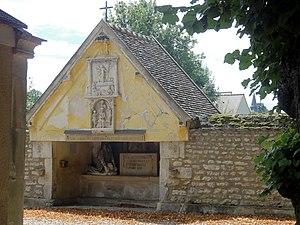
L'oratoire faisant face à la chapelle.
L'église Notre-Dame est une église catholique paroissiale située à Saint-Clair-sur-Epte, en France. Édifié sur un sanctuaire carolingien du IXᵉ siècle, son chœur avec abside en cul-de-four est le principal chœur roman de la fin du XIᵉ siècle conservé dans le Val-d'Oise. La décoration des trois fenêtres du chevet et les arcatures plaquées qui agrémentent le soubassement sont tout à fait remarquables, et le profil surbaissé des arcs-doubleaux intermédiaires est hors du commun. Le transept est seulement partiellement roman et l'on y voit encore l'entrée de l'ancienne absidiole nord. Le clocher central qui s'élève au-dessus de la croisée du transept remonte également à la fin du XIᵉ siècle, mais son architecture sans recherche n'atteint pas le niveau de la plupart des autres clochers romans du Vexin français et des environs. Il se distingue cependant par sa flèche en charpente du XVIᵉ siècle à la silhouette inhabituelle. La nef également romane a été rebâtie dans le style gothique primitif après le milieu du XIIᵉ siècle, mais la façade avec ses deux portails romans qui se superposent subsiste de la période romane.